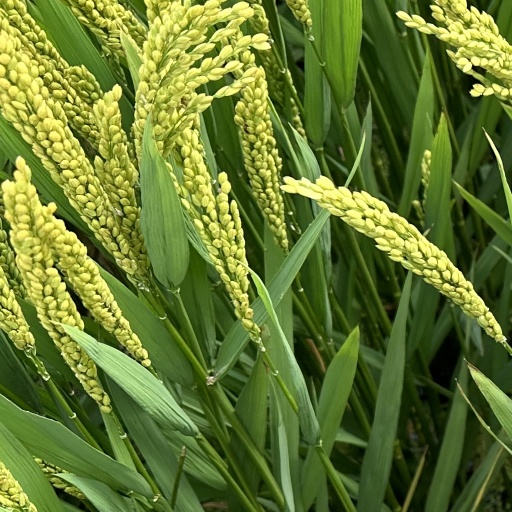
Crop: rice